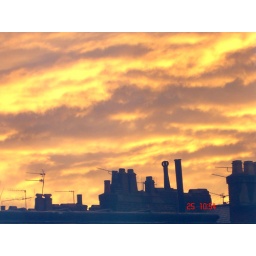
This is out of my bedroom window in London, just after a very rainy day..